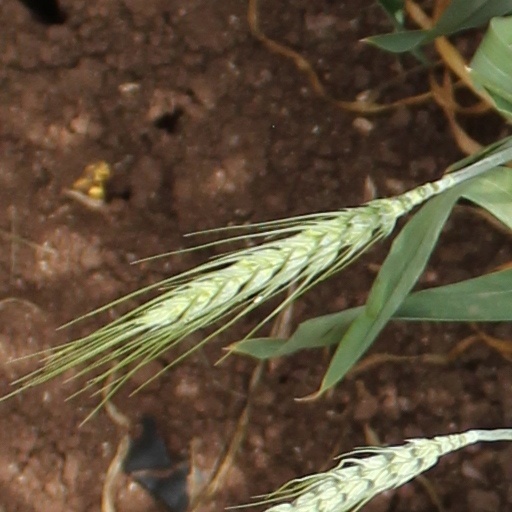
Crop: wheat